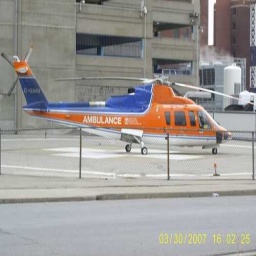
Label: ambulance